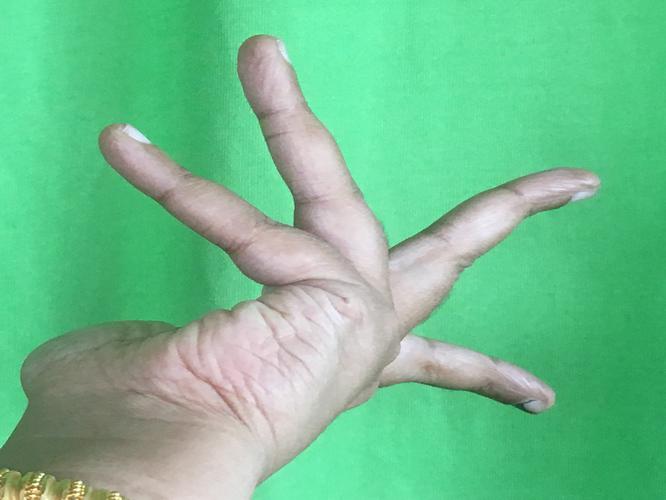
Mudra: Alapadmam
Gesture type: single_hand